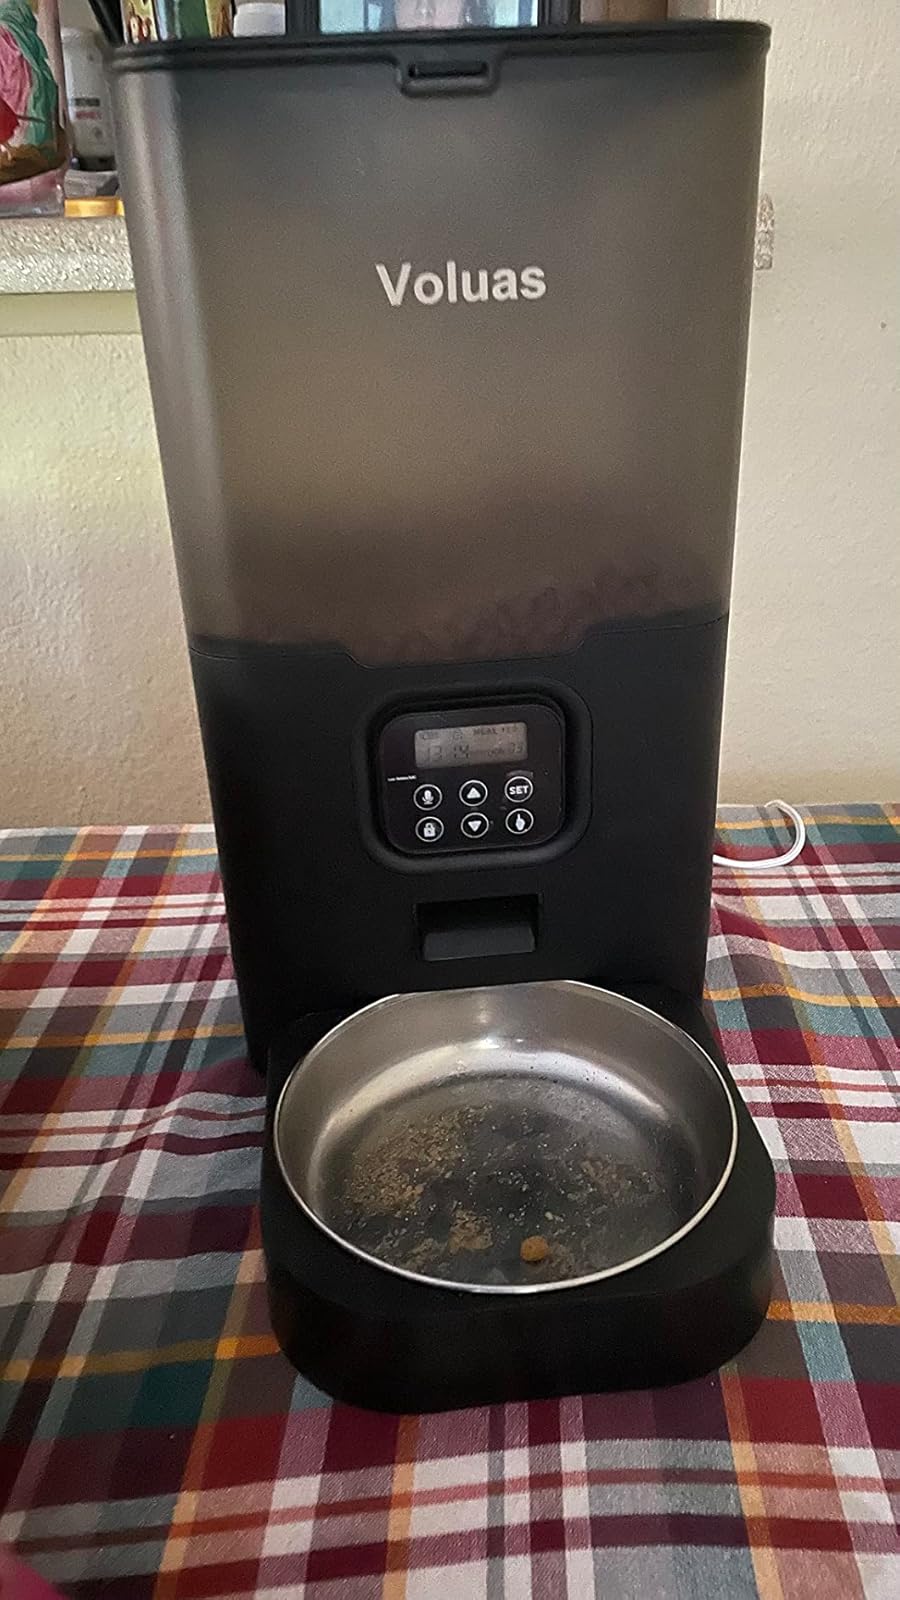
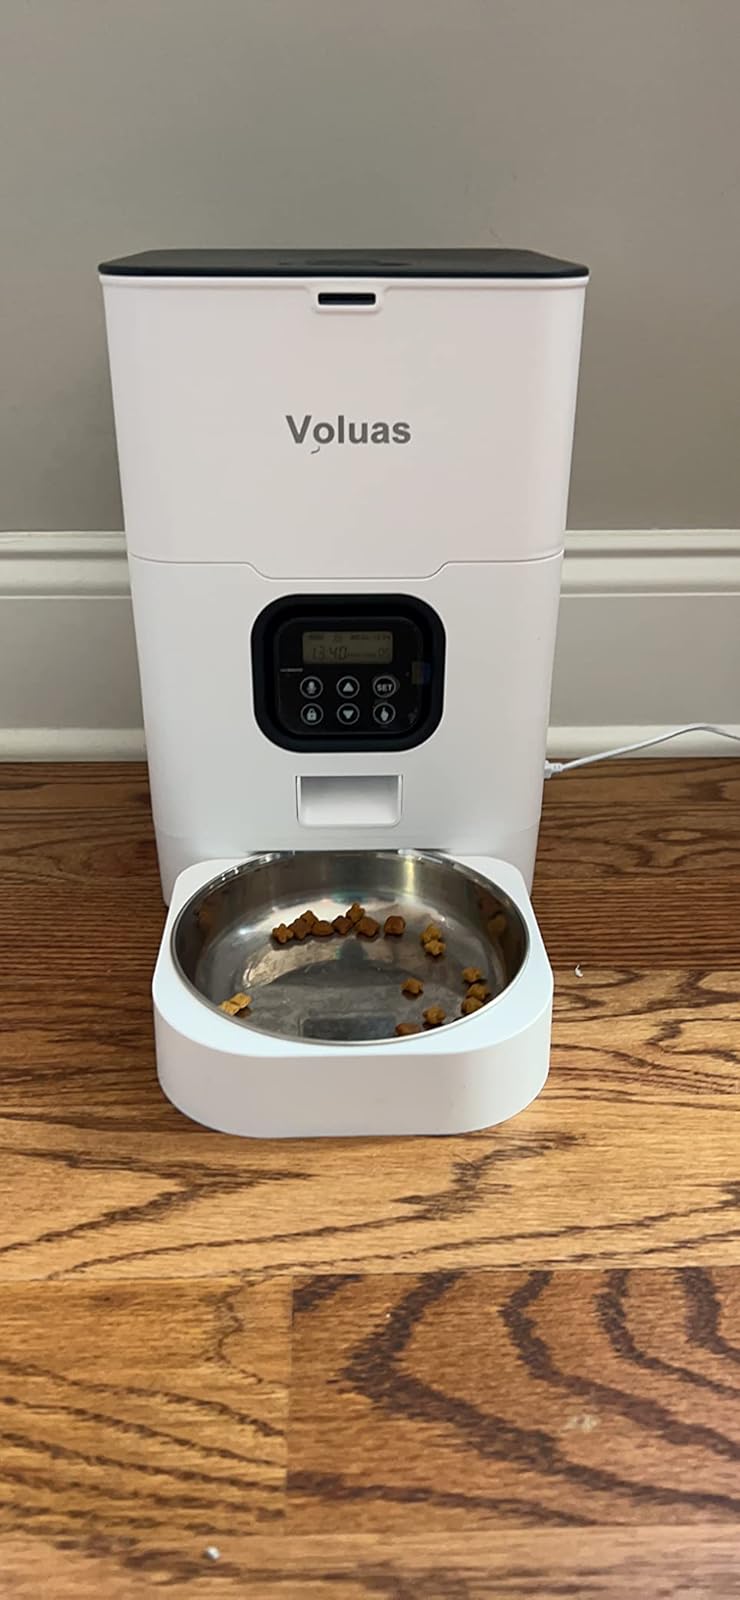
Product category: items_feeder
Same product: no